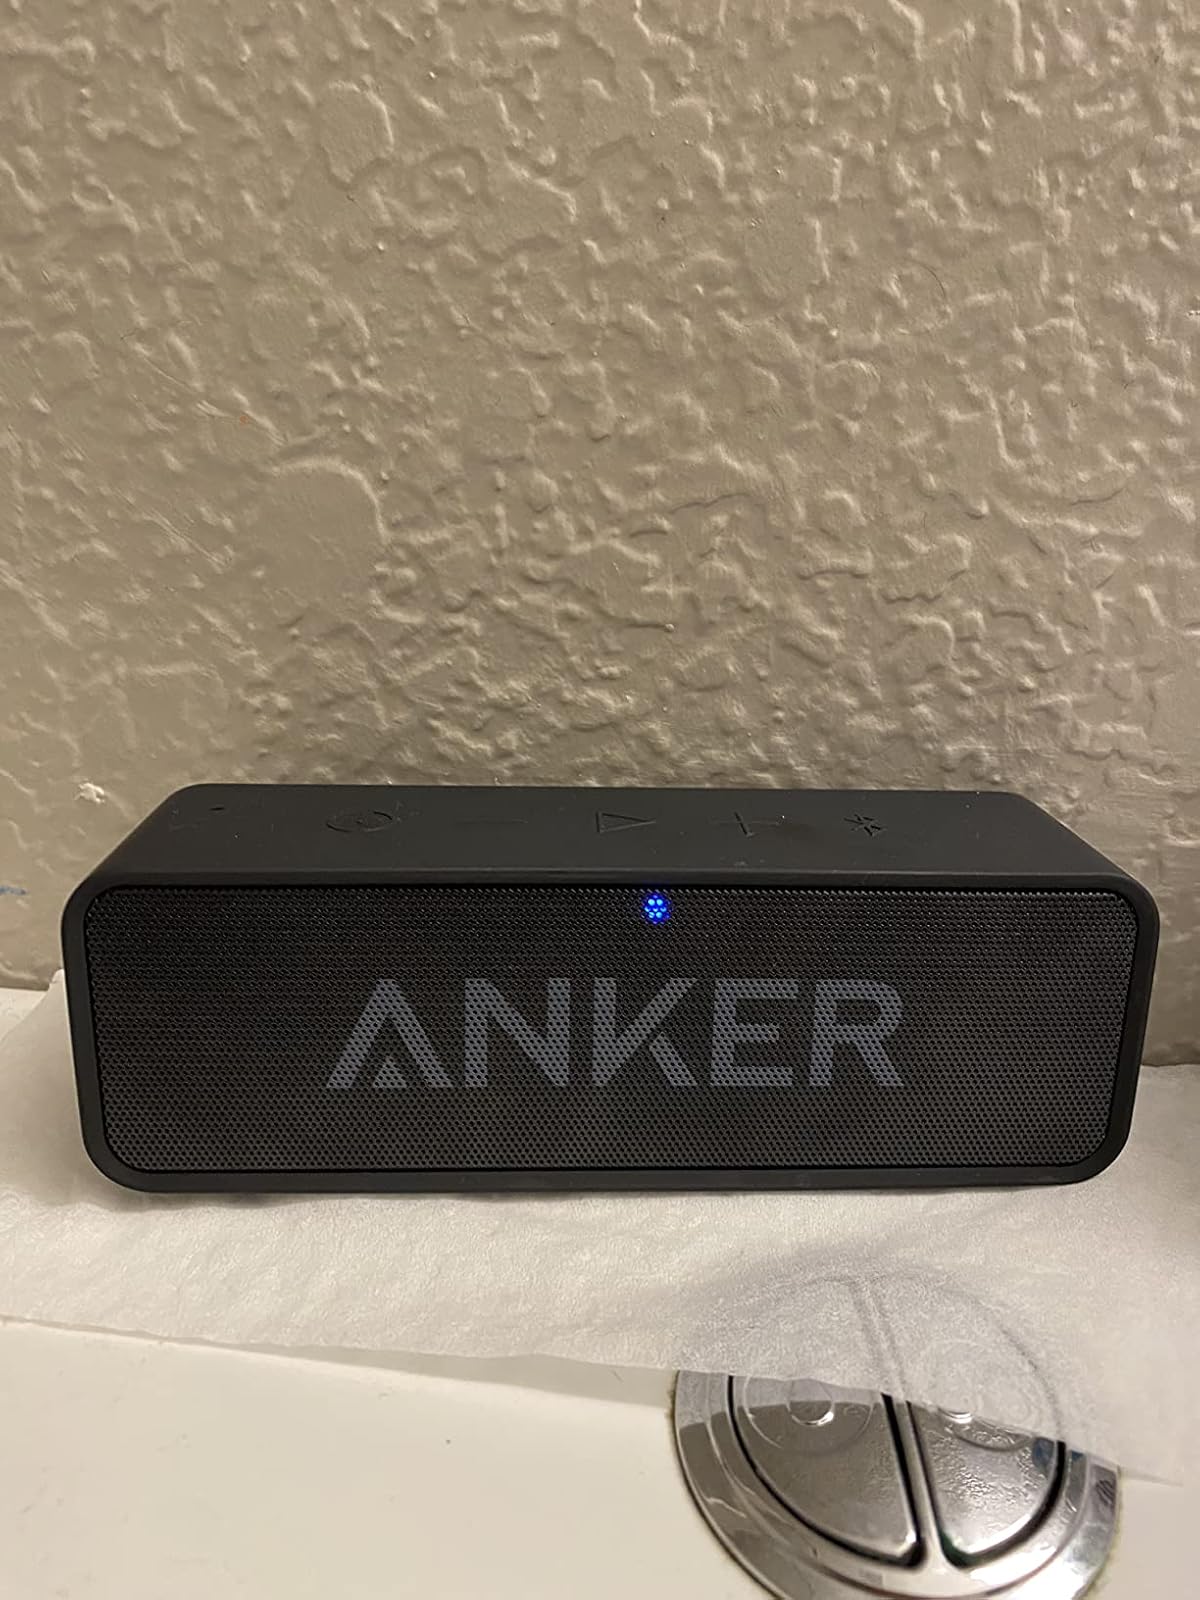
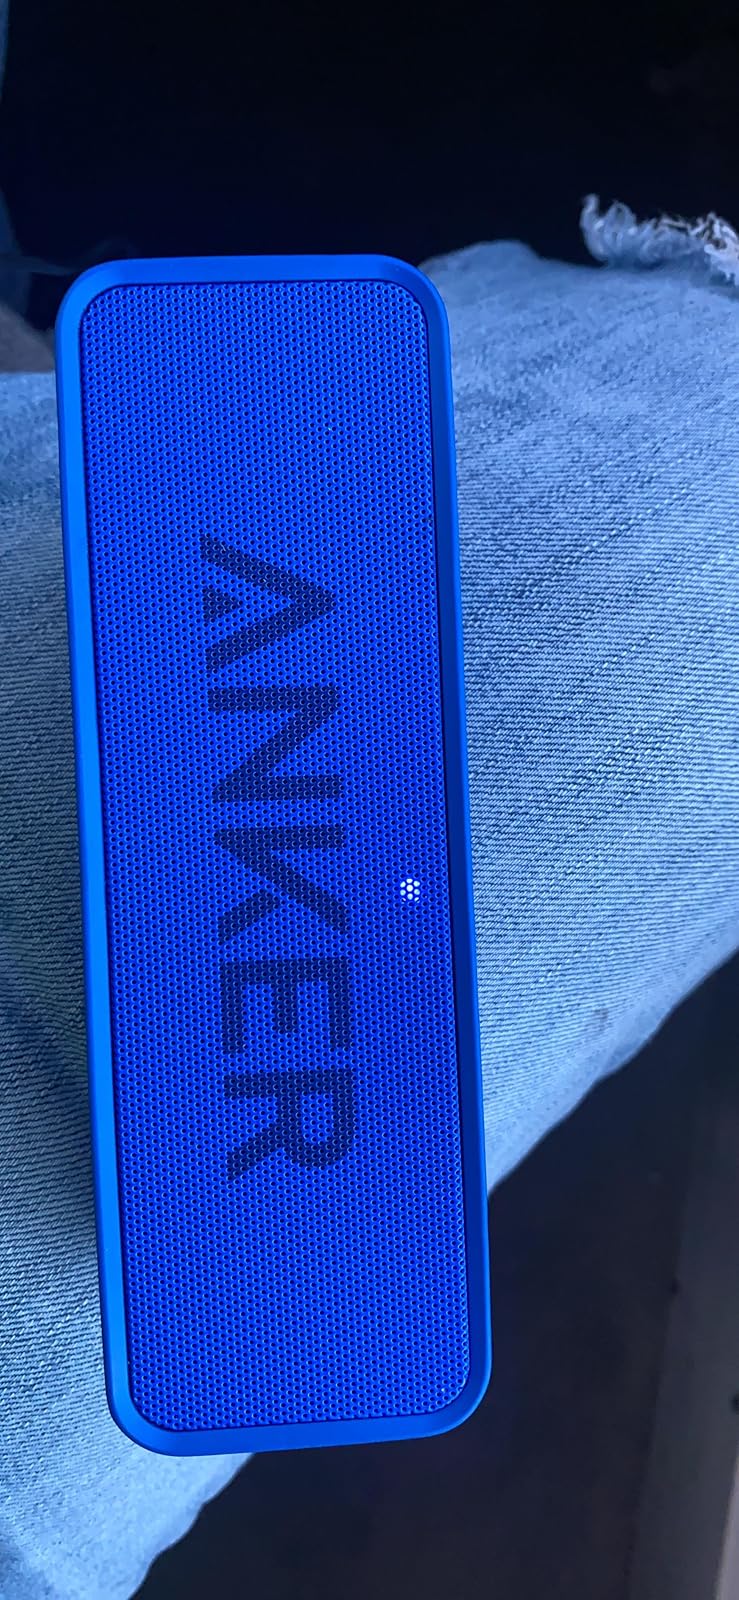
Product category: speaker
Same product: no